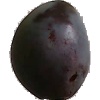
Label: Plum 3